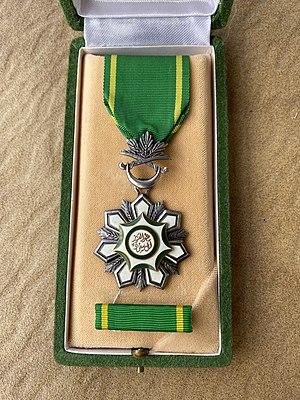
L'ordre du roi Abdelaziz est un ordre du mérite saoudien, institué en 1971 par le roi Fayçal. Il porte le nom d'Abdelaziz Al Saoud, le père de l'État moderne saoudien.